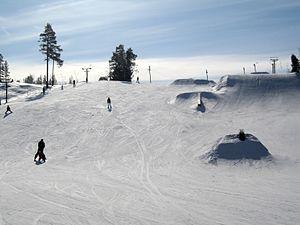
Kirkkonummi est une commune du sud de la Finlande, dans la région d'Uusimaa, dans la province de Finlande méridionale. Située en banlieue ouest de la capitale Helsinki, elle compte près de 38 000 habitants et connaît une forte croissance.